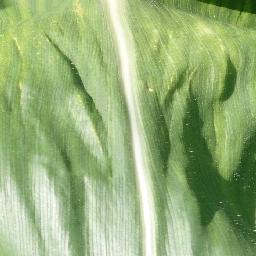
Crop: corn
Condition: (maize)_healthy